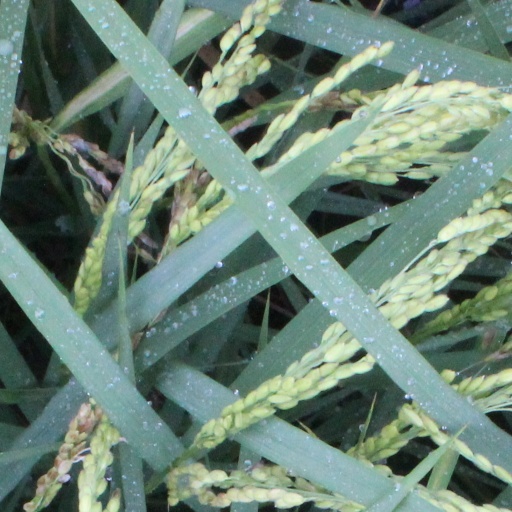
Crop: rice